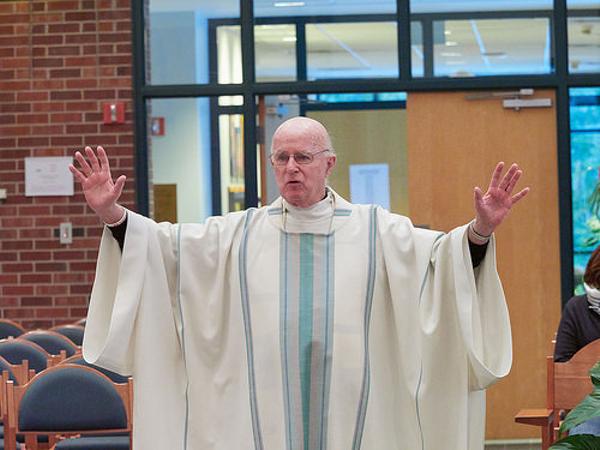
回答: 髪は我を見放した!